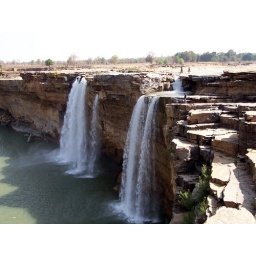
Biggest horse shoe water fall in asia - chitrakote, Chattisgarh